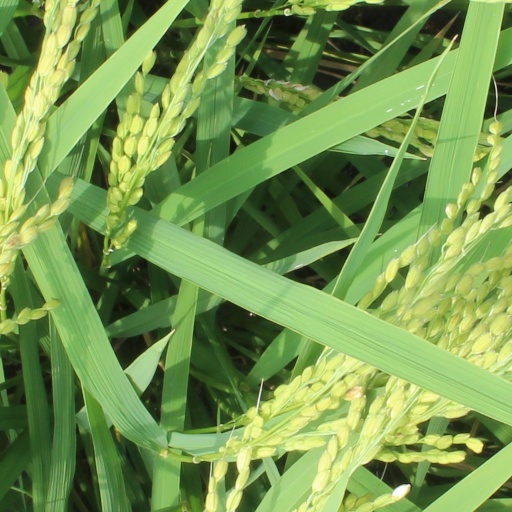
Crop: rice